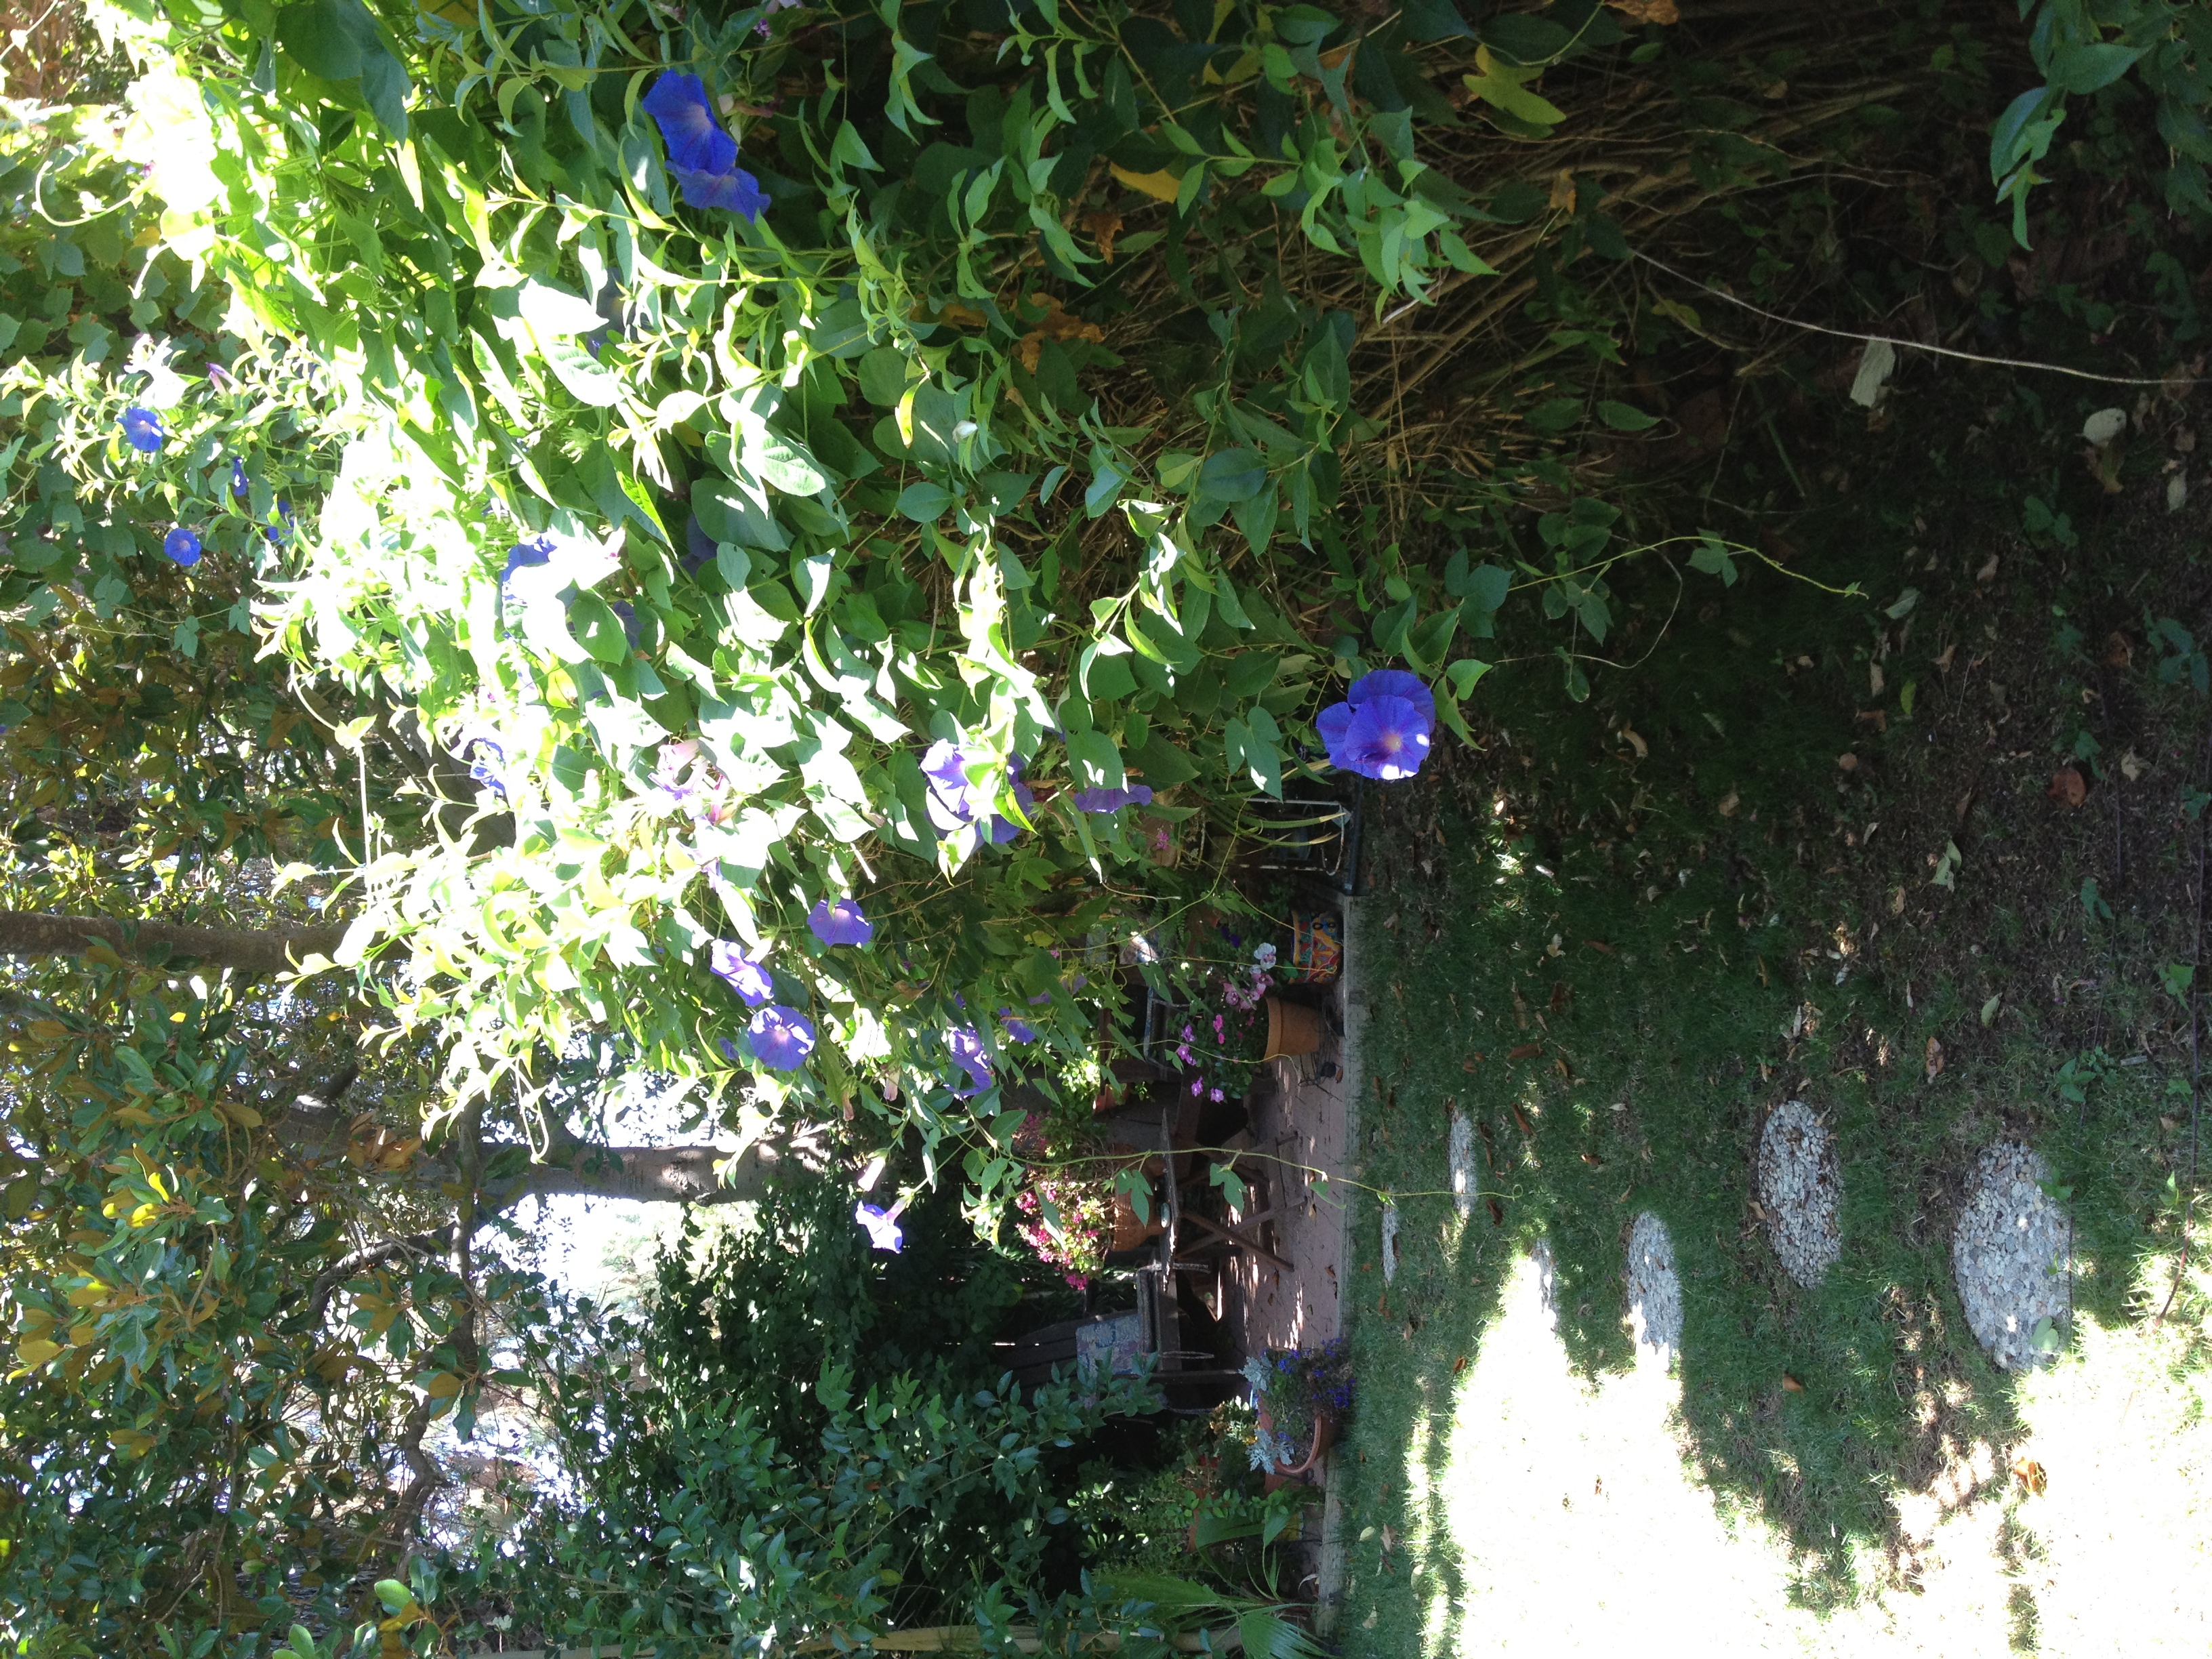
tree, plant, leaf, flower, backyard, botany, garden, flora, shrub, botanical garden, woodland, yard, flowering plant